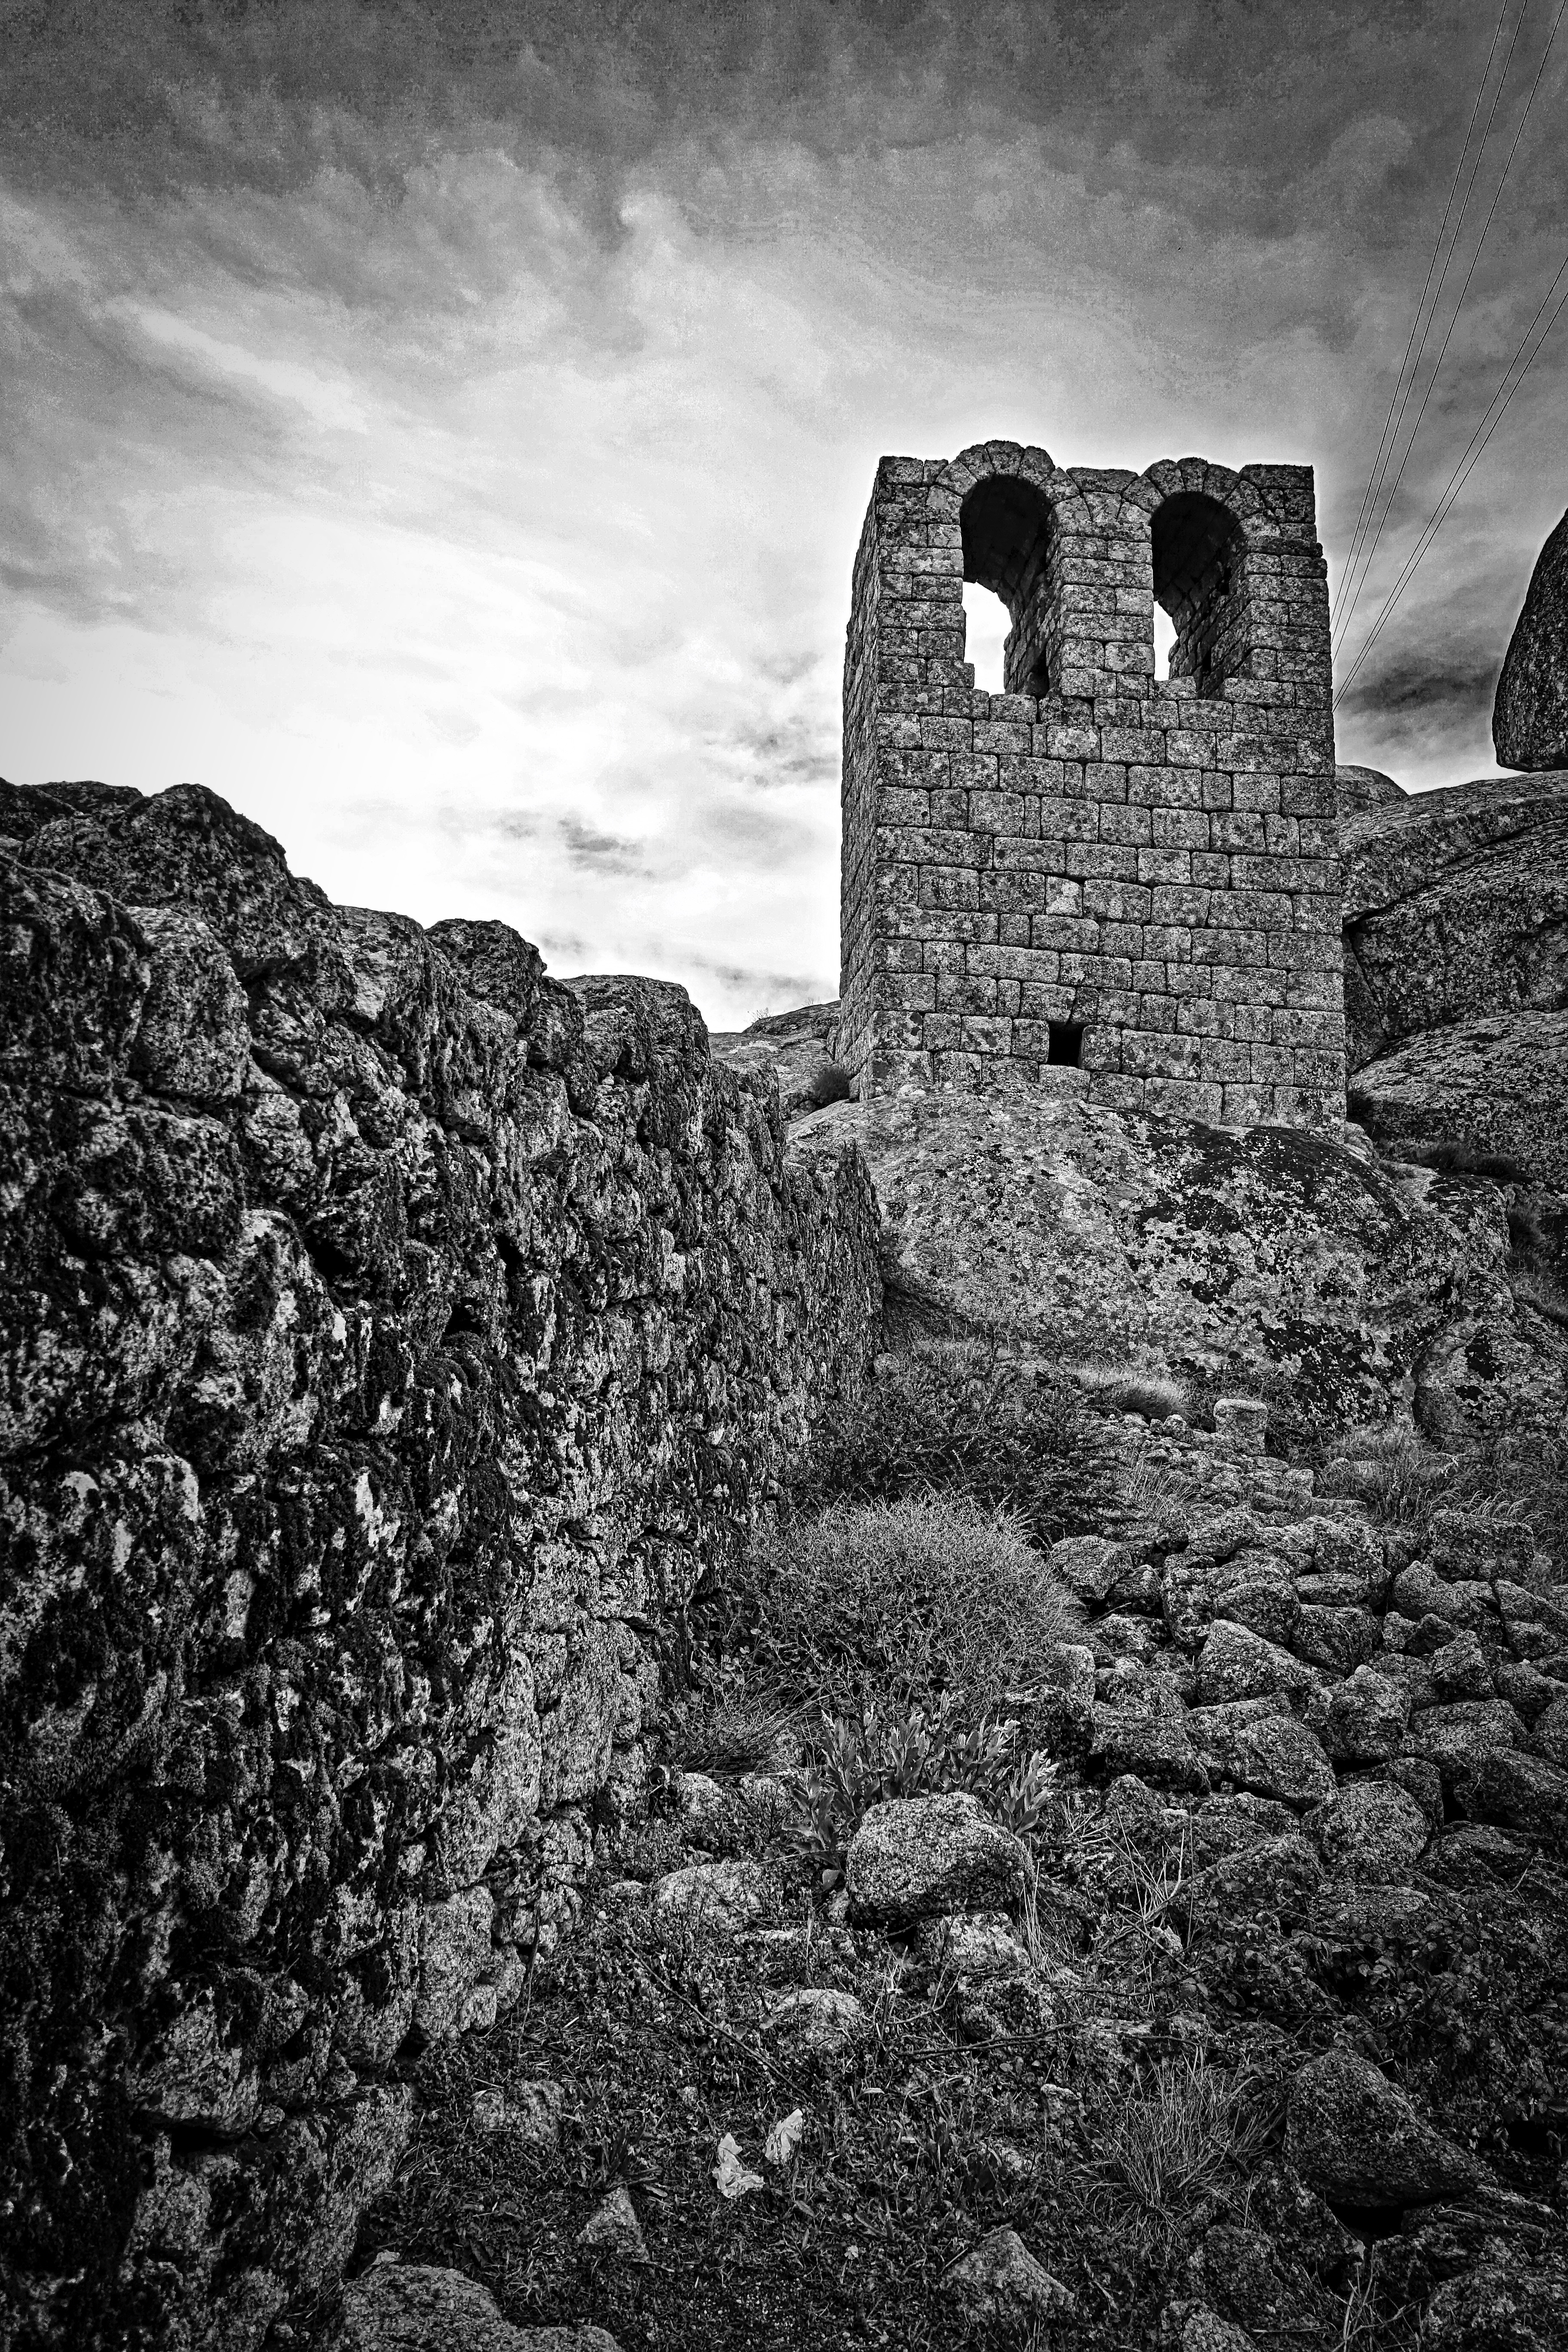
rock, black and white, sky, antique, building, old, wall, stone, tower, castle, darkness, historic, fortification, black, monochrome, medieval, temple, ruins, historical, monolith, fortified, monochrome photography, ancient history, embattlement